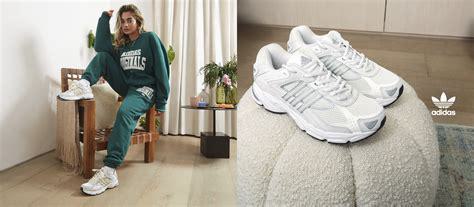
Brand: Adidas
Model: Response Cl